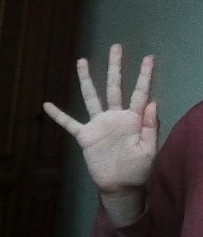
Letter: sheen